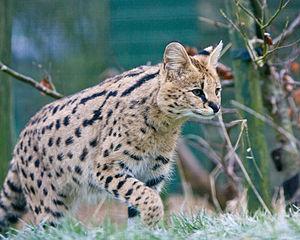
Le Savannah est une race de chats, créée aux États-Unis vers les années 1986. Ce chat de grande taille résulte du croisement entre un serval mâle ou femelle et un chat domestique.